Keta Wakamiya Shrine

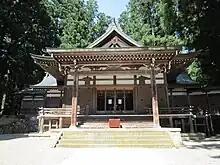
"Heiden" of Keta Wakamiya Jinja

is a Shinto shrine located in the city of Hida, Gifu Prefecture, Japan. It is commonly referred to as "Sugimoto-sama" (杉本さま).